Boho-chic

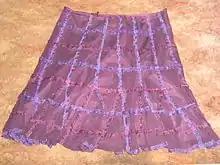
Short floaty skirt, 2005

Boho-chic is a style of fashion drawing on various bohemian and hippie influences, which, at its height in late 2005 was associated particularly with actress Sienna Miller, model Kate Moss in the United Kingdom and actress/businesswoman Mary-Kate Olsen in the United States. It has been seen since the early 1990s and, although appearing to wane from time to time, has repeatedly re-surfaced in varying guises. Many elements of boho-chic became popular in the late 1960s and some date back much further, being associated, for example, with pre-Raphaelite women of the mid-to-late 19th century.